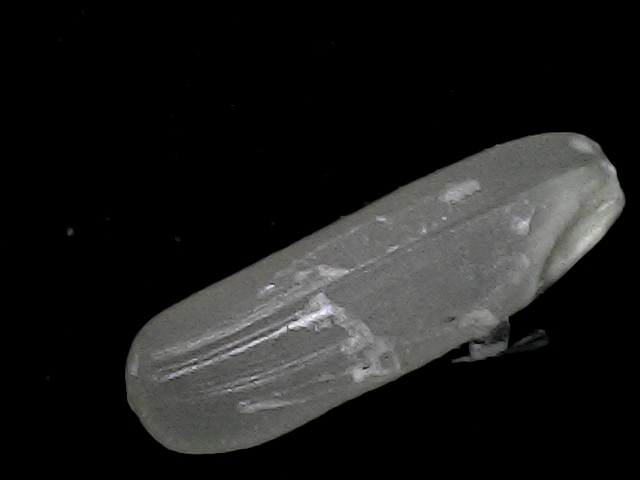
Rice variety: BD75